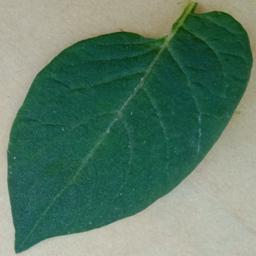
Etiqueta: Sana